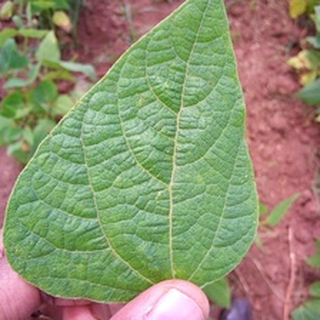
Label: healthy_bean